Malaysian cuisine

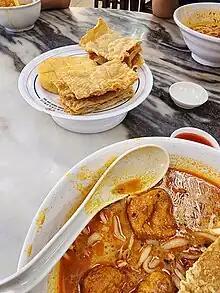
A bowl of curry mee, with fried beancurd skins and fish cake on the side

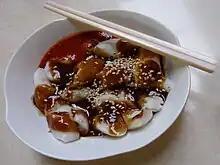
Penang "chee cheong fun"

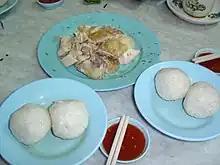
Hainanese chicken rice balls in Muar, Johor, Malaysia

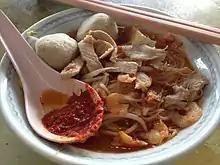
A bowl of Penang "Hokkien mee"

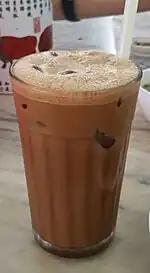
Iced Ipoh white coffee in Menglembu, Ipoh, Malaysia

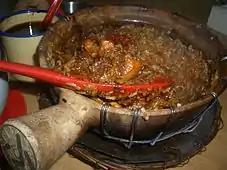
Claypot chicken rice

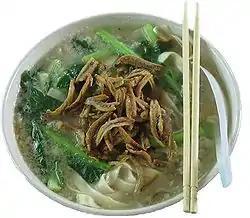
Pan Mee

Ipoh white coffee, A popular coffee drink which originated in Ipoh. Unlike the robust dark roast used for typical Malaysian-style black coffee ("Kopi-O"), "white" coffee is produced with only palm oil margarine and without any sugar and wheat, resulting in a significantly lighter roast. It is typically enriched with condensed milk prior to serving. This drink inspired the OldTown White Coffee restaurant chain, and instant beverage versions are widely available throughout Malaysia and even in international markets.